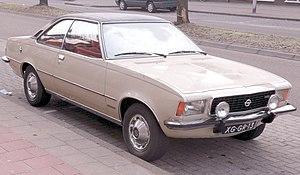
L'Opel Commodore était un modèle produit par Opel et General Motors de 1967 à 1982, remplacé par l'Omega.